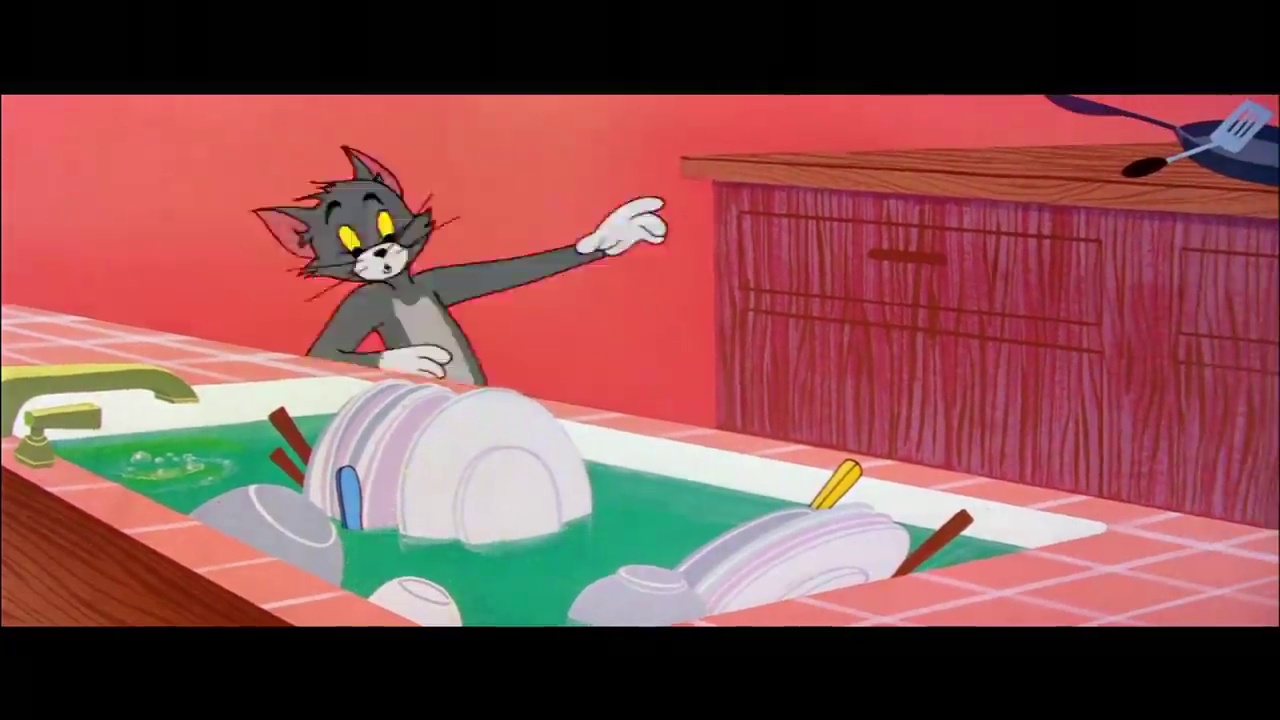
Portrait style: Cartoon Portrait